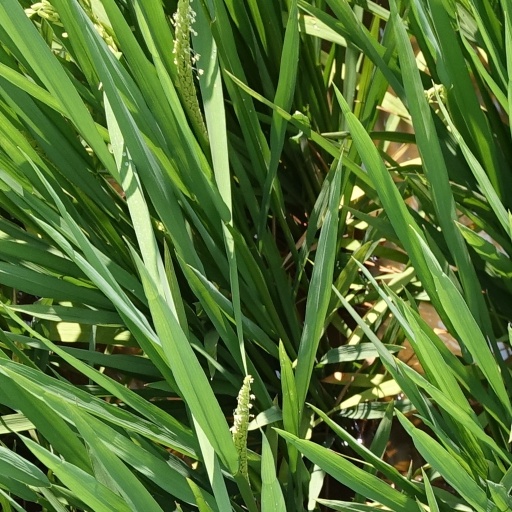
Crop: rice